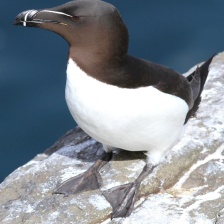
Species: RAZORBILL
Scientific name: ALCA TORDA